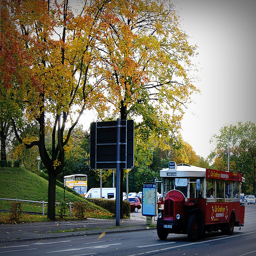
A red trolley car is riding down the street next to trees in the middle of autumn.
A red bus that is riding down the road with trees around.
A red bus driving down a street past a tree filled hillside.
a bus coming up road, with fall folage.
An old red trolley going down a street on a fall day.